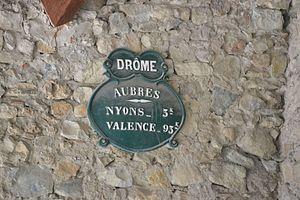
panneau indicateur, au viel Aubres
Aubres est une commune française située dans le département de la Drôme, en région Auvergne-Rhône-Alpes.